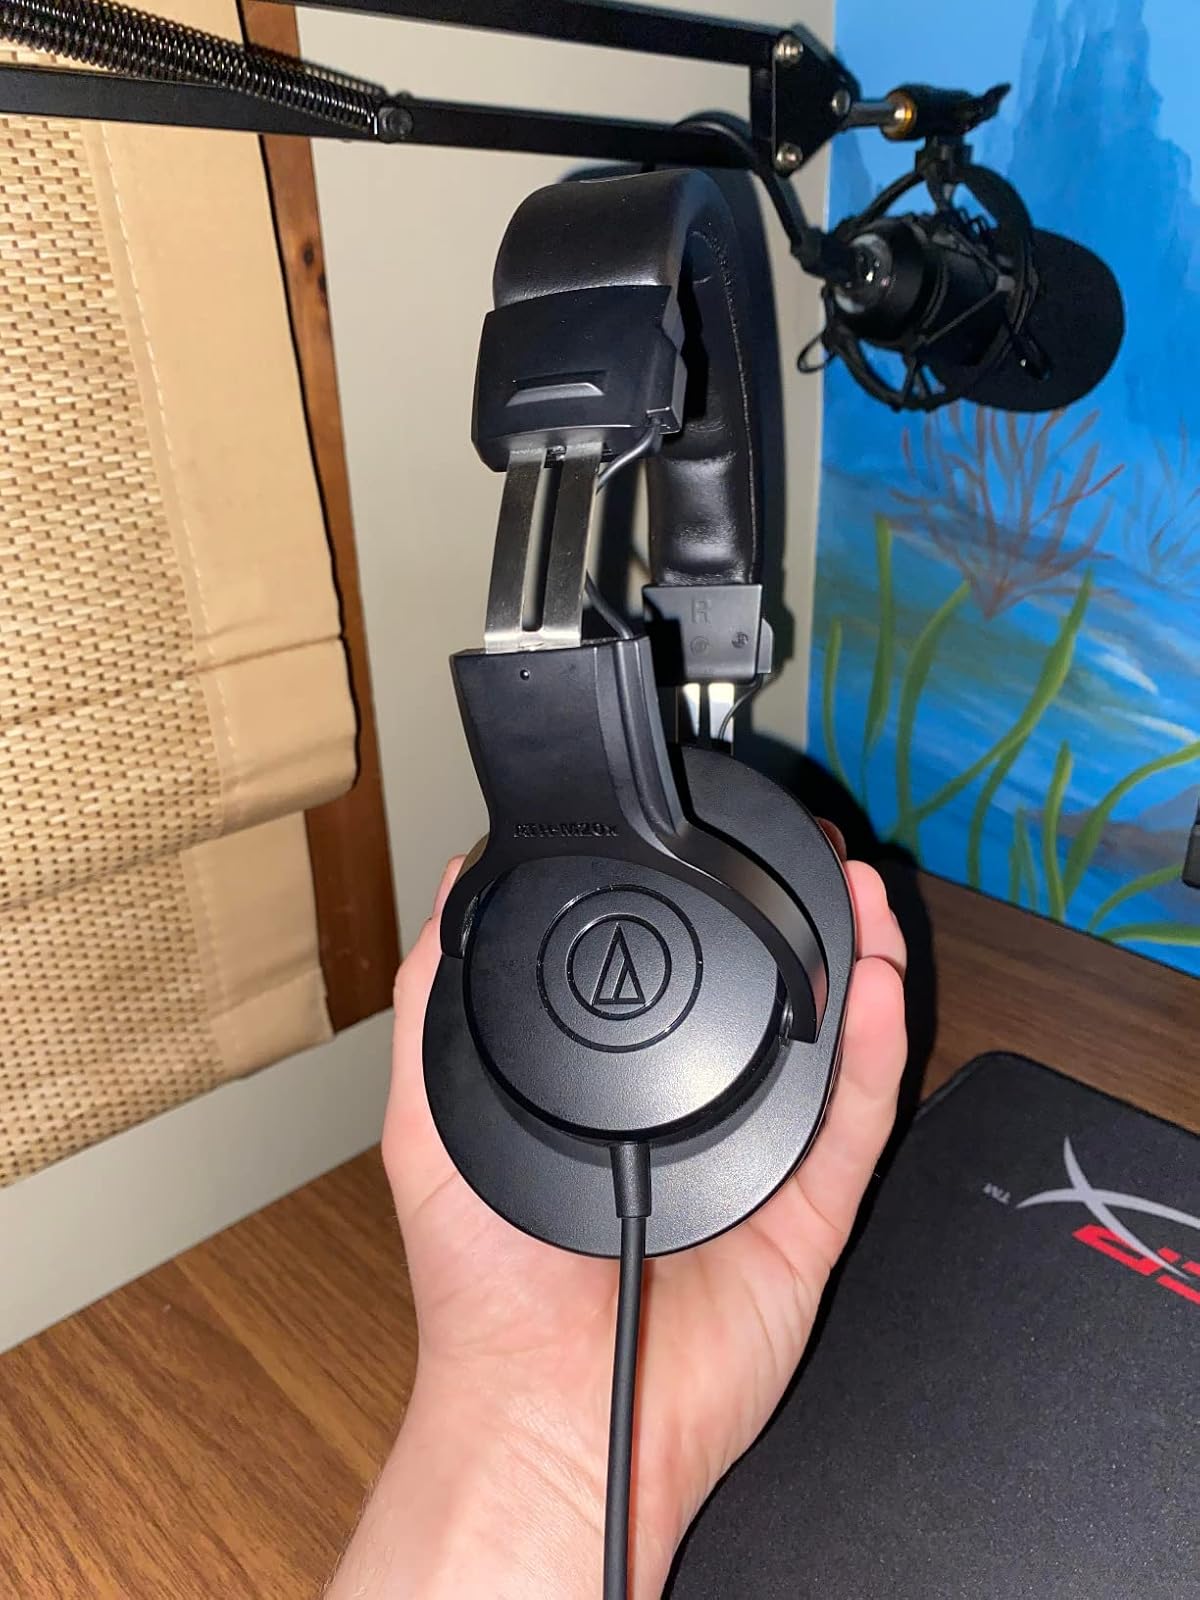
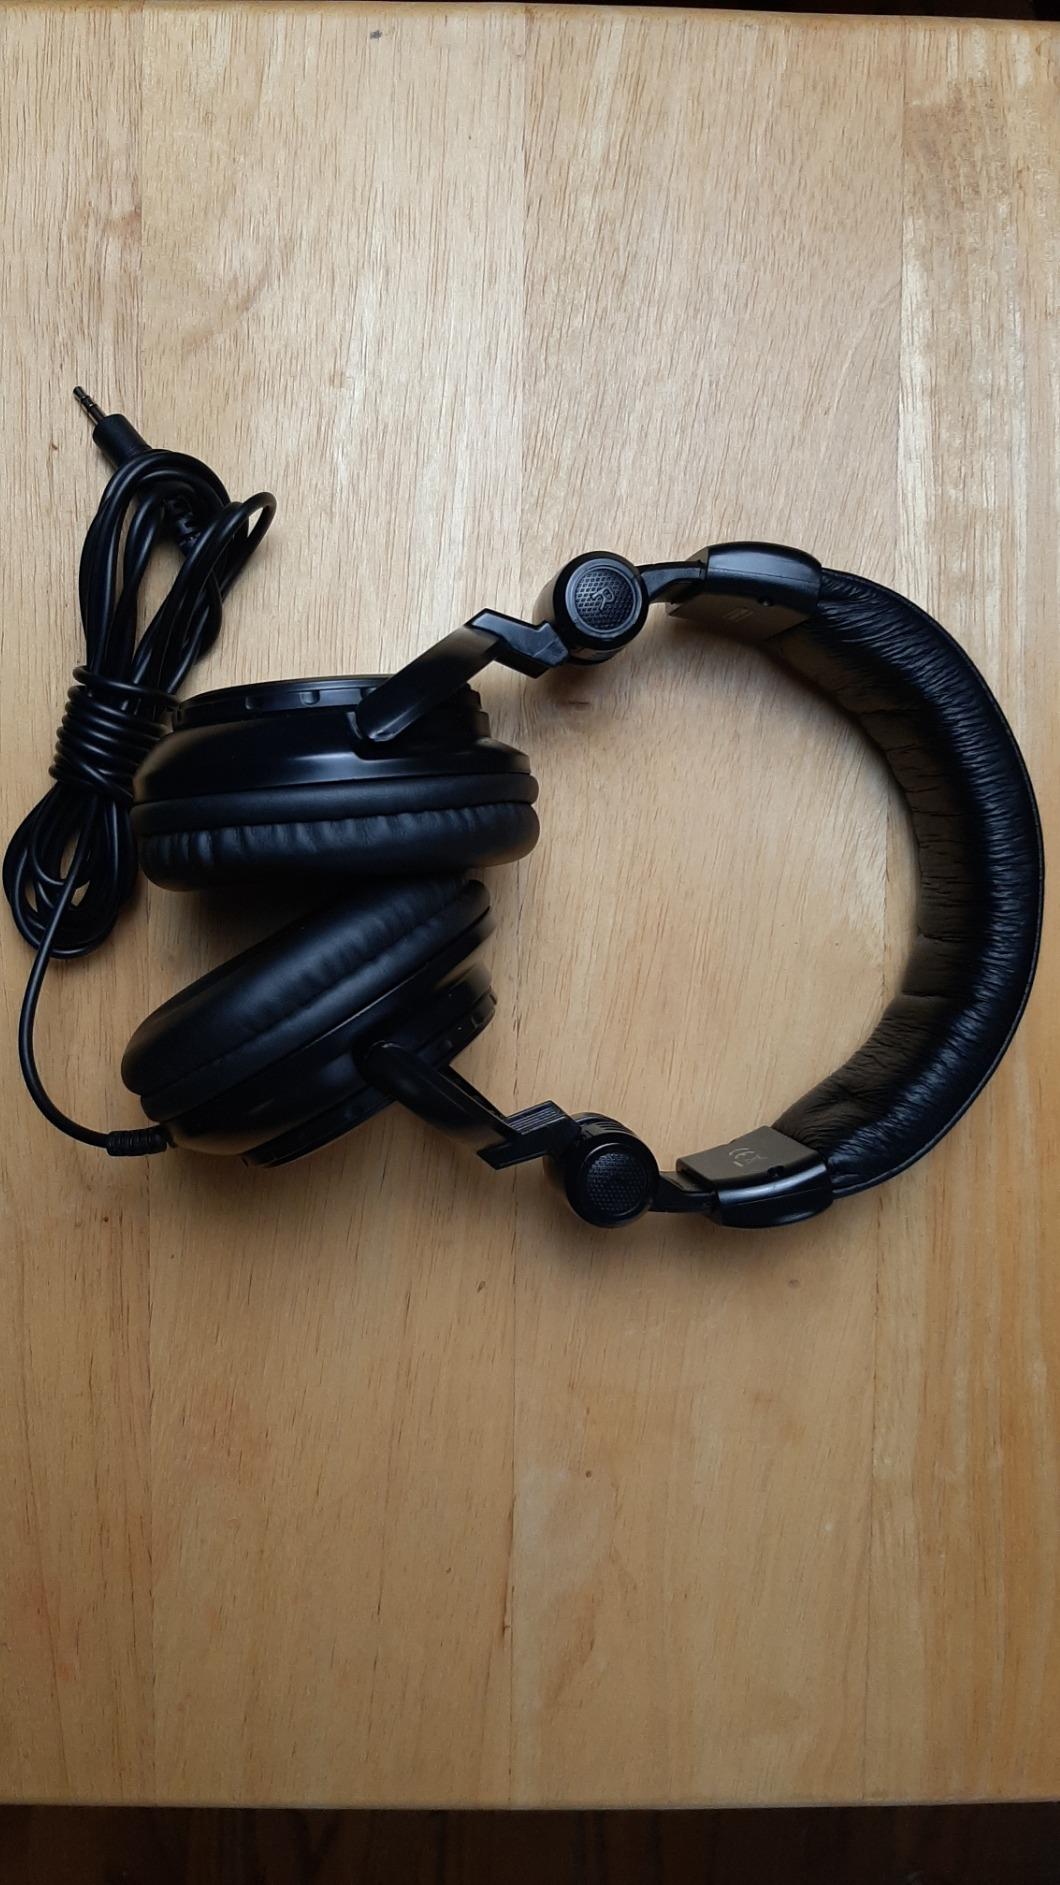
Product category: headphones
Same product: no